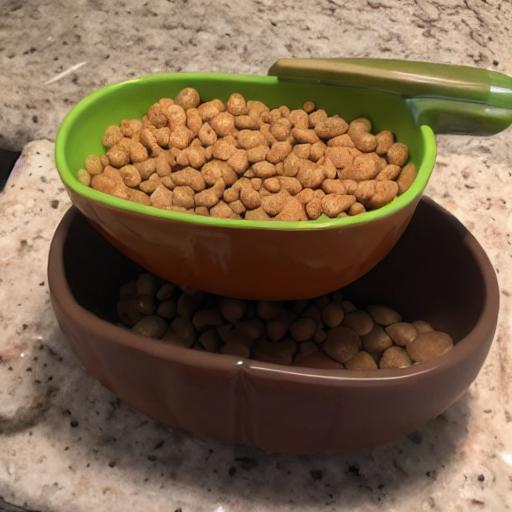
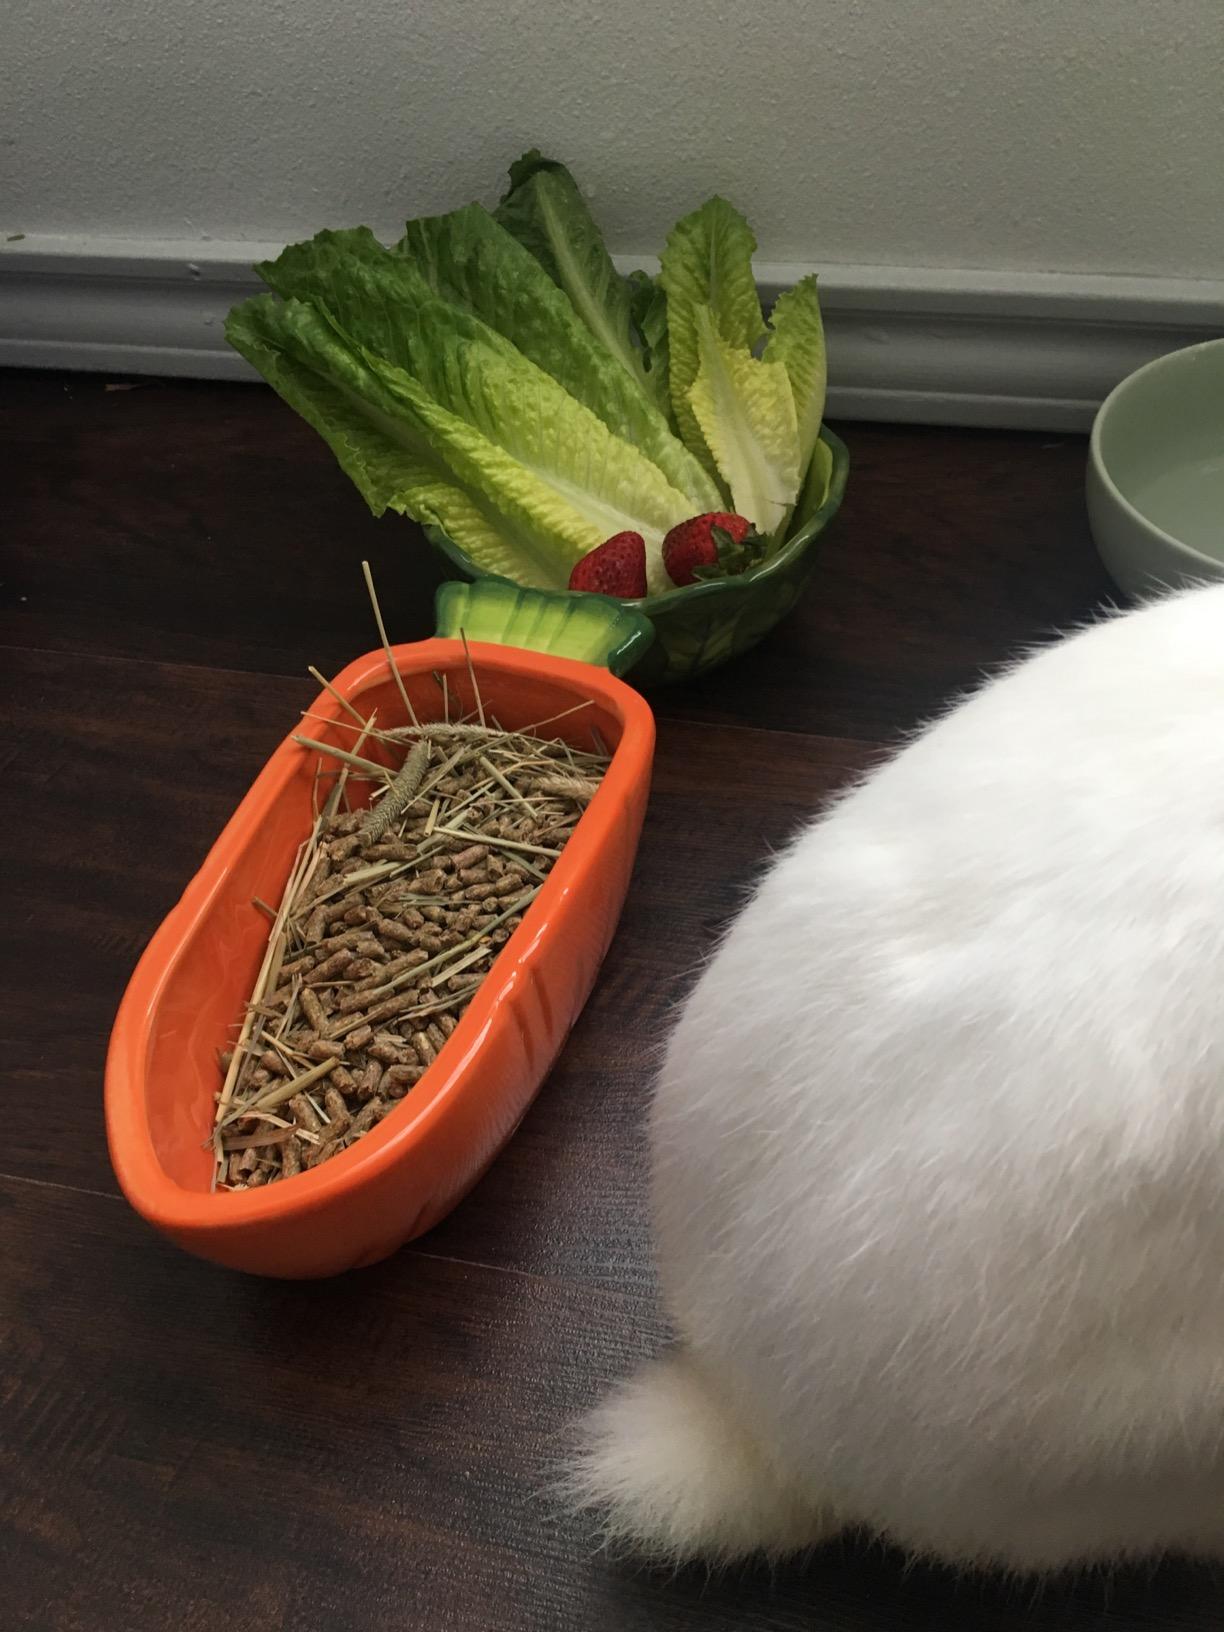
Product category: items_bowl
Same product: no